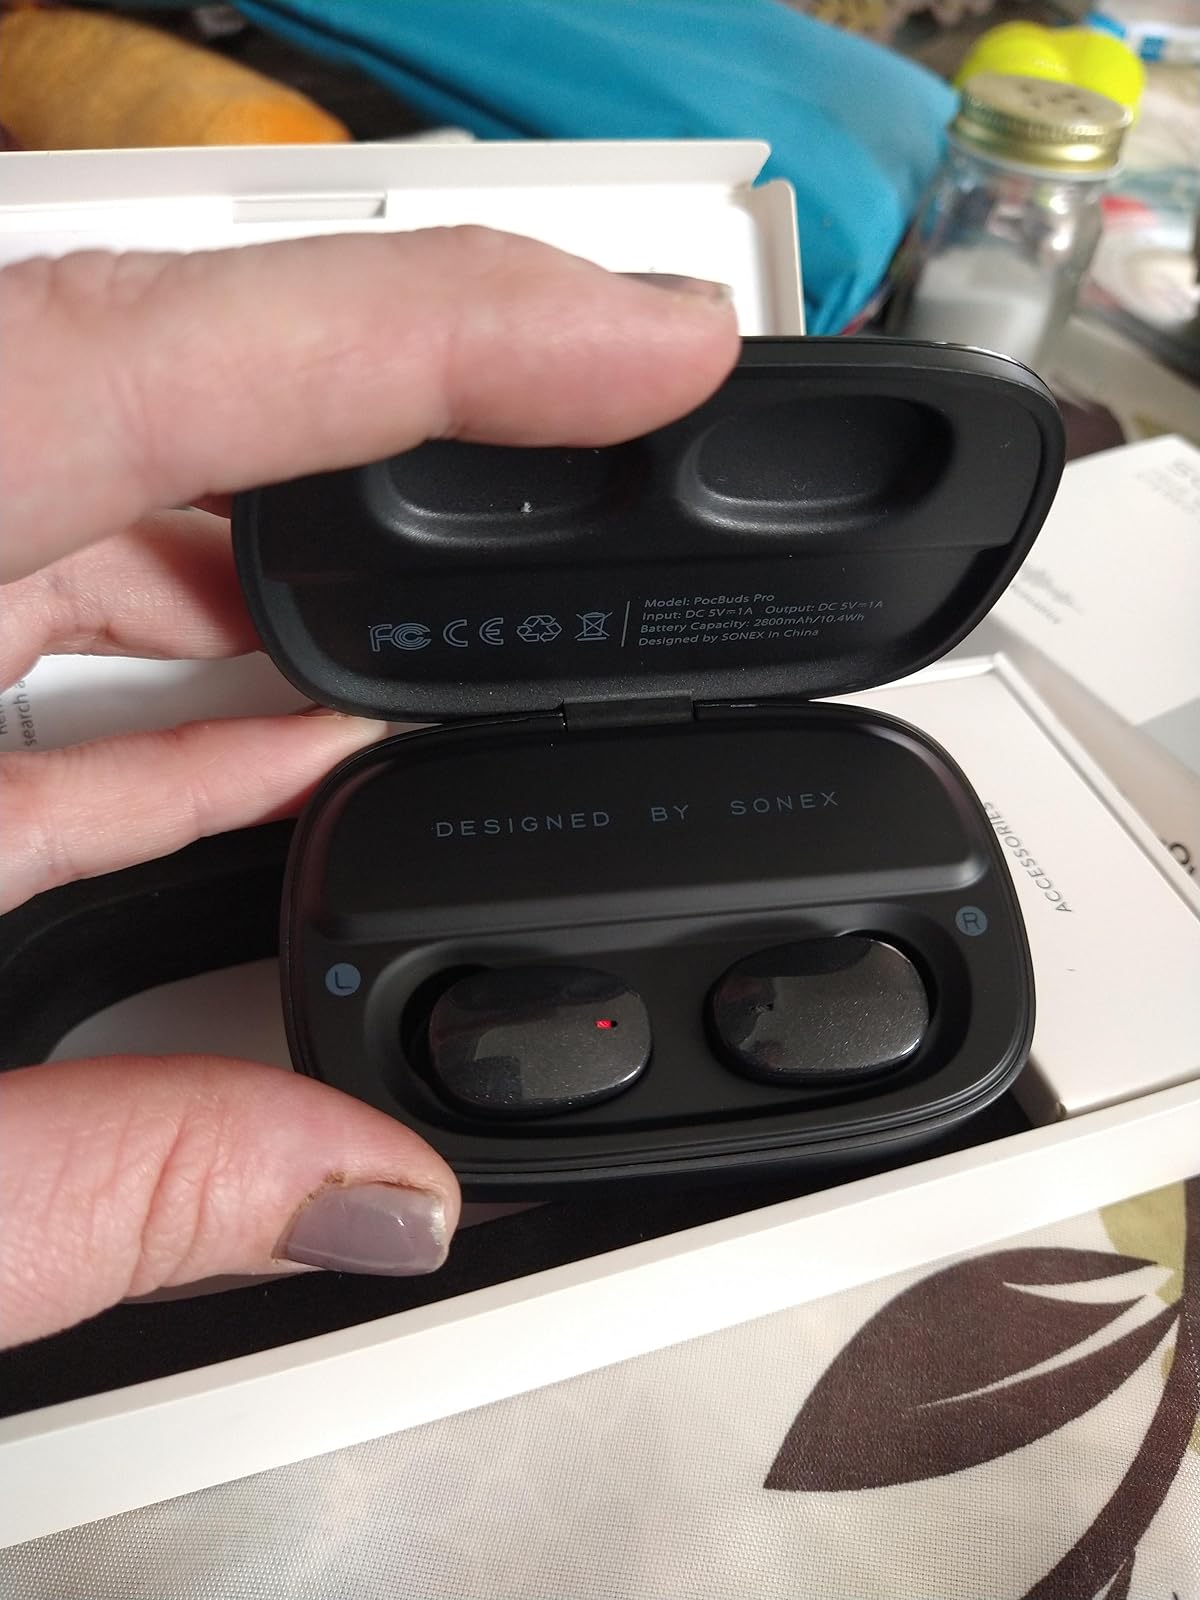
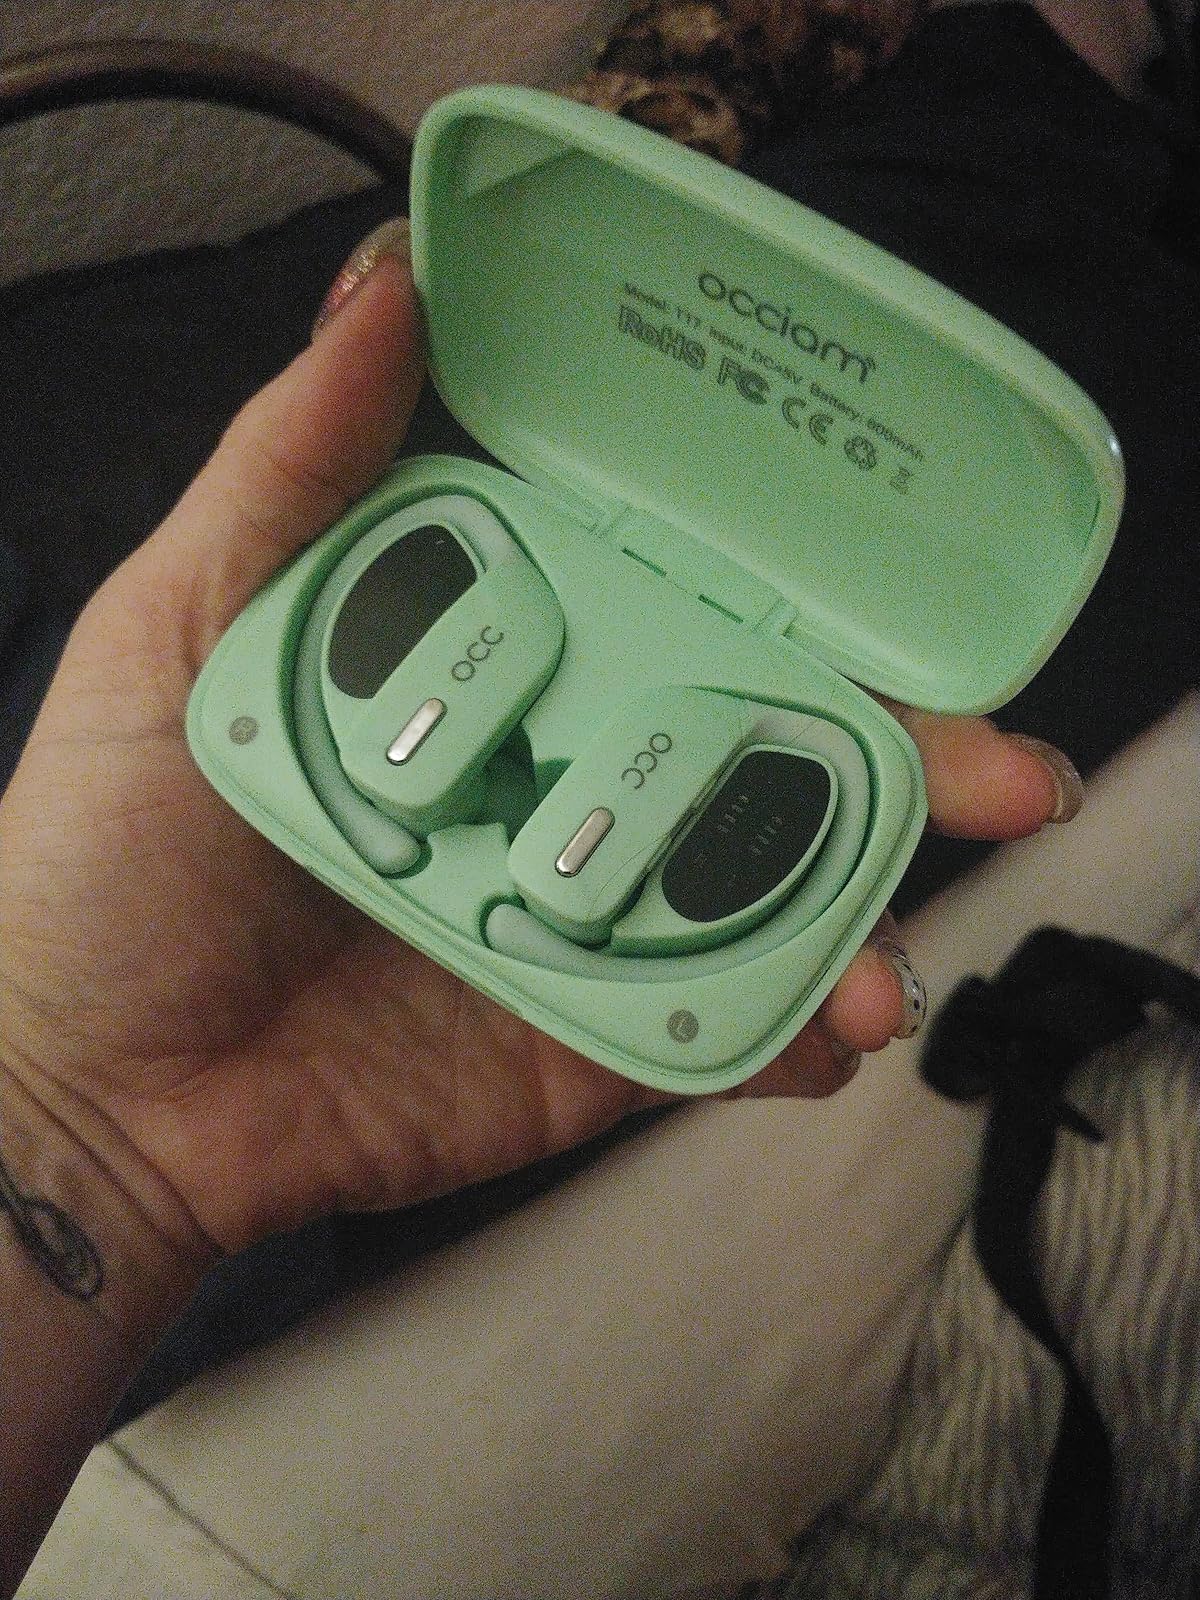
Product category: earbuds
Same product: no